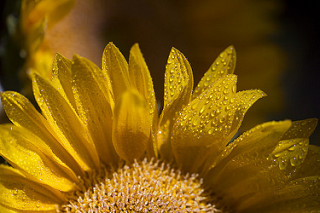
Flower: sunflower